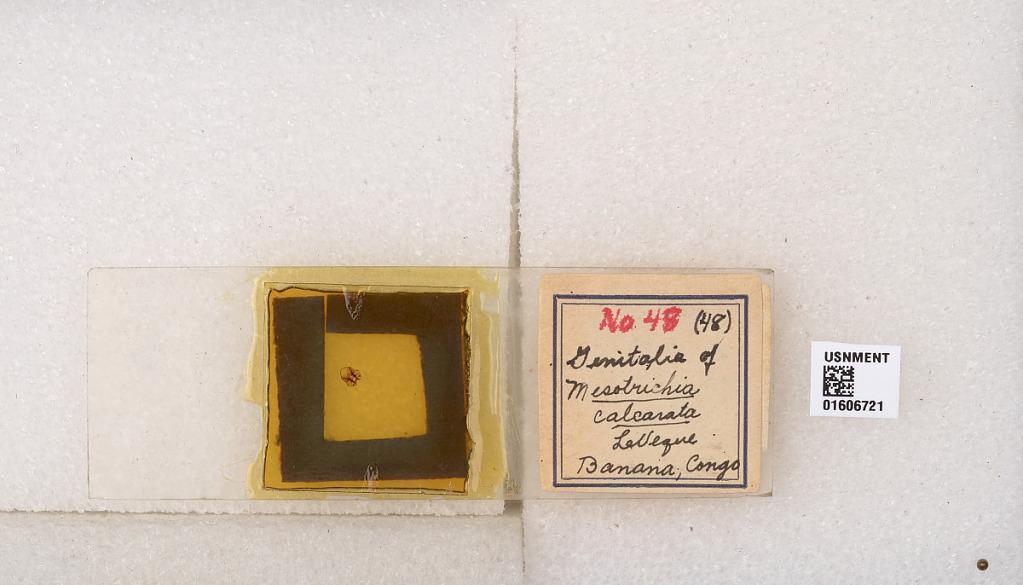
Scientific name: Xylocopa (Koptortosoma) calcarata (LeVeque)
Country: Democratic Republic of Congo
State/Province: Bas-Congo
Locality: Banana